Kärlekens språk

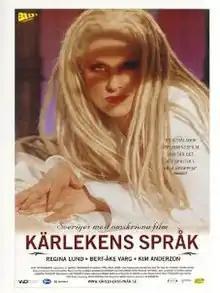

Kärlekens språk (or "Kärlekens språk 2000") is a 2004 Swedish sex educational film directed by Anders Lennberg.